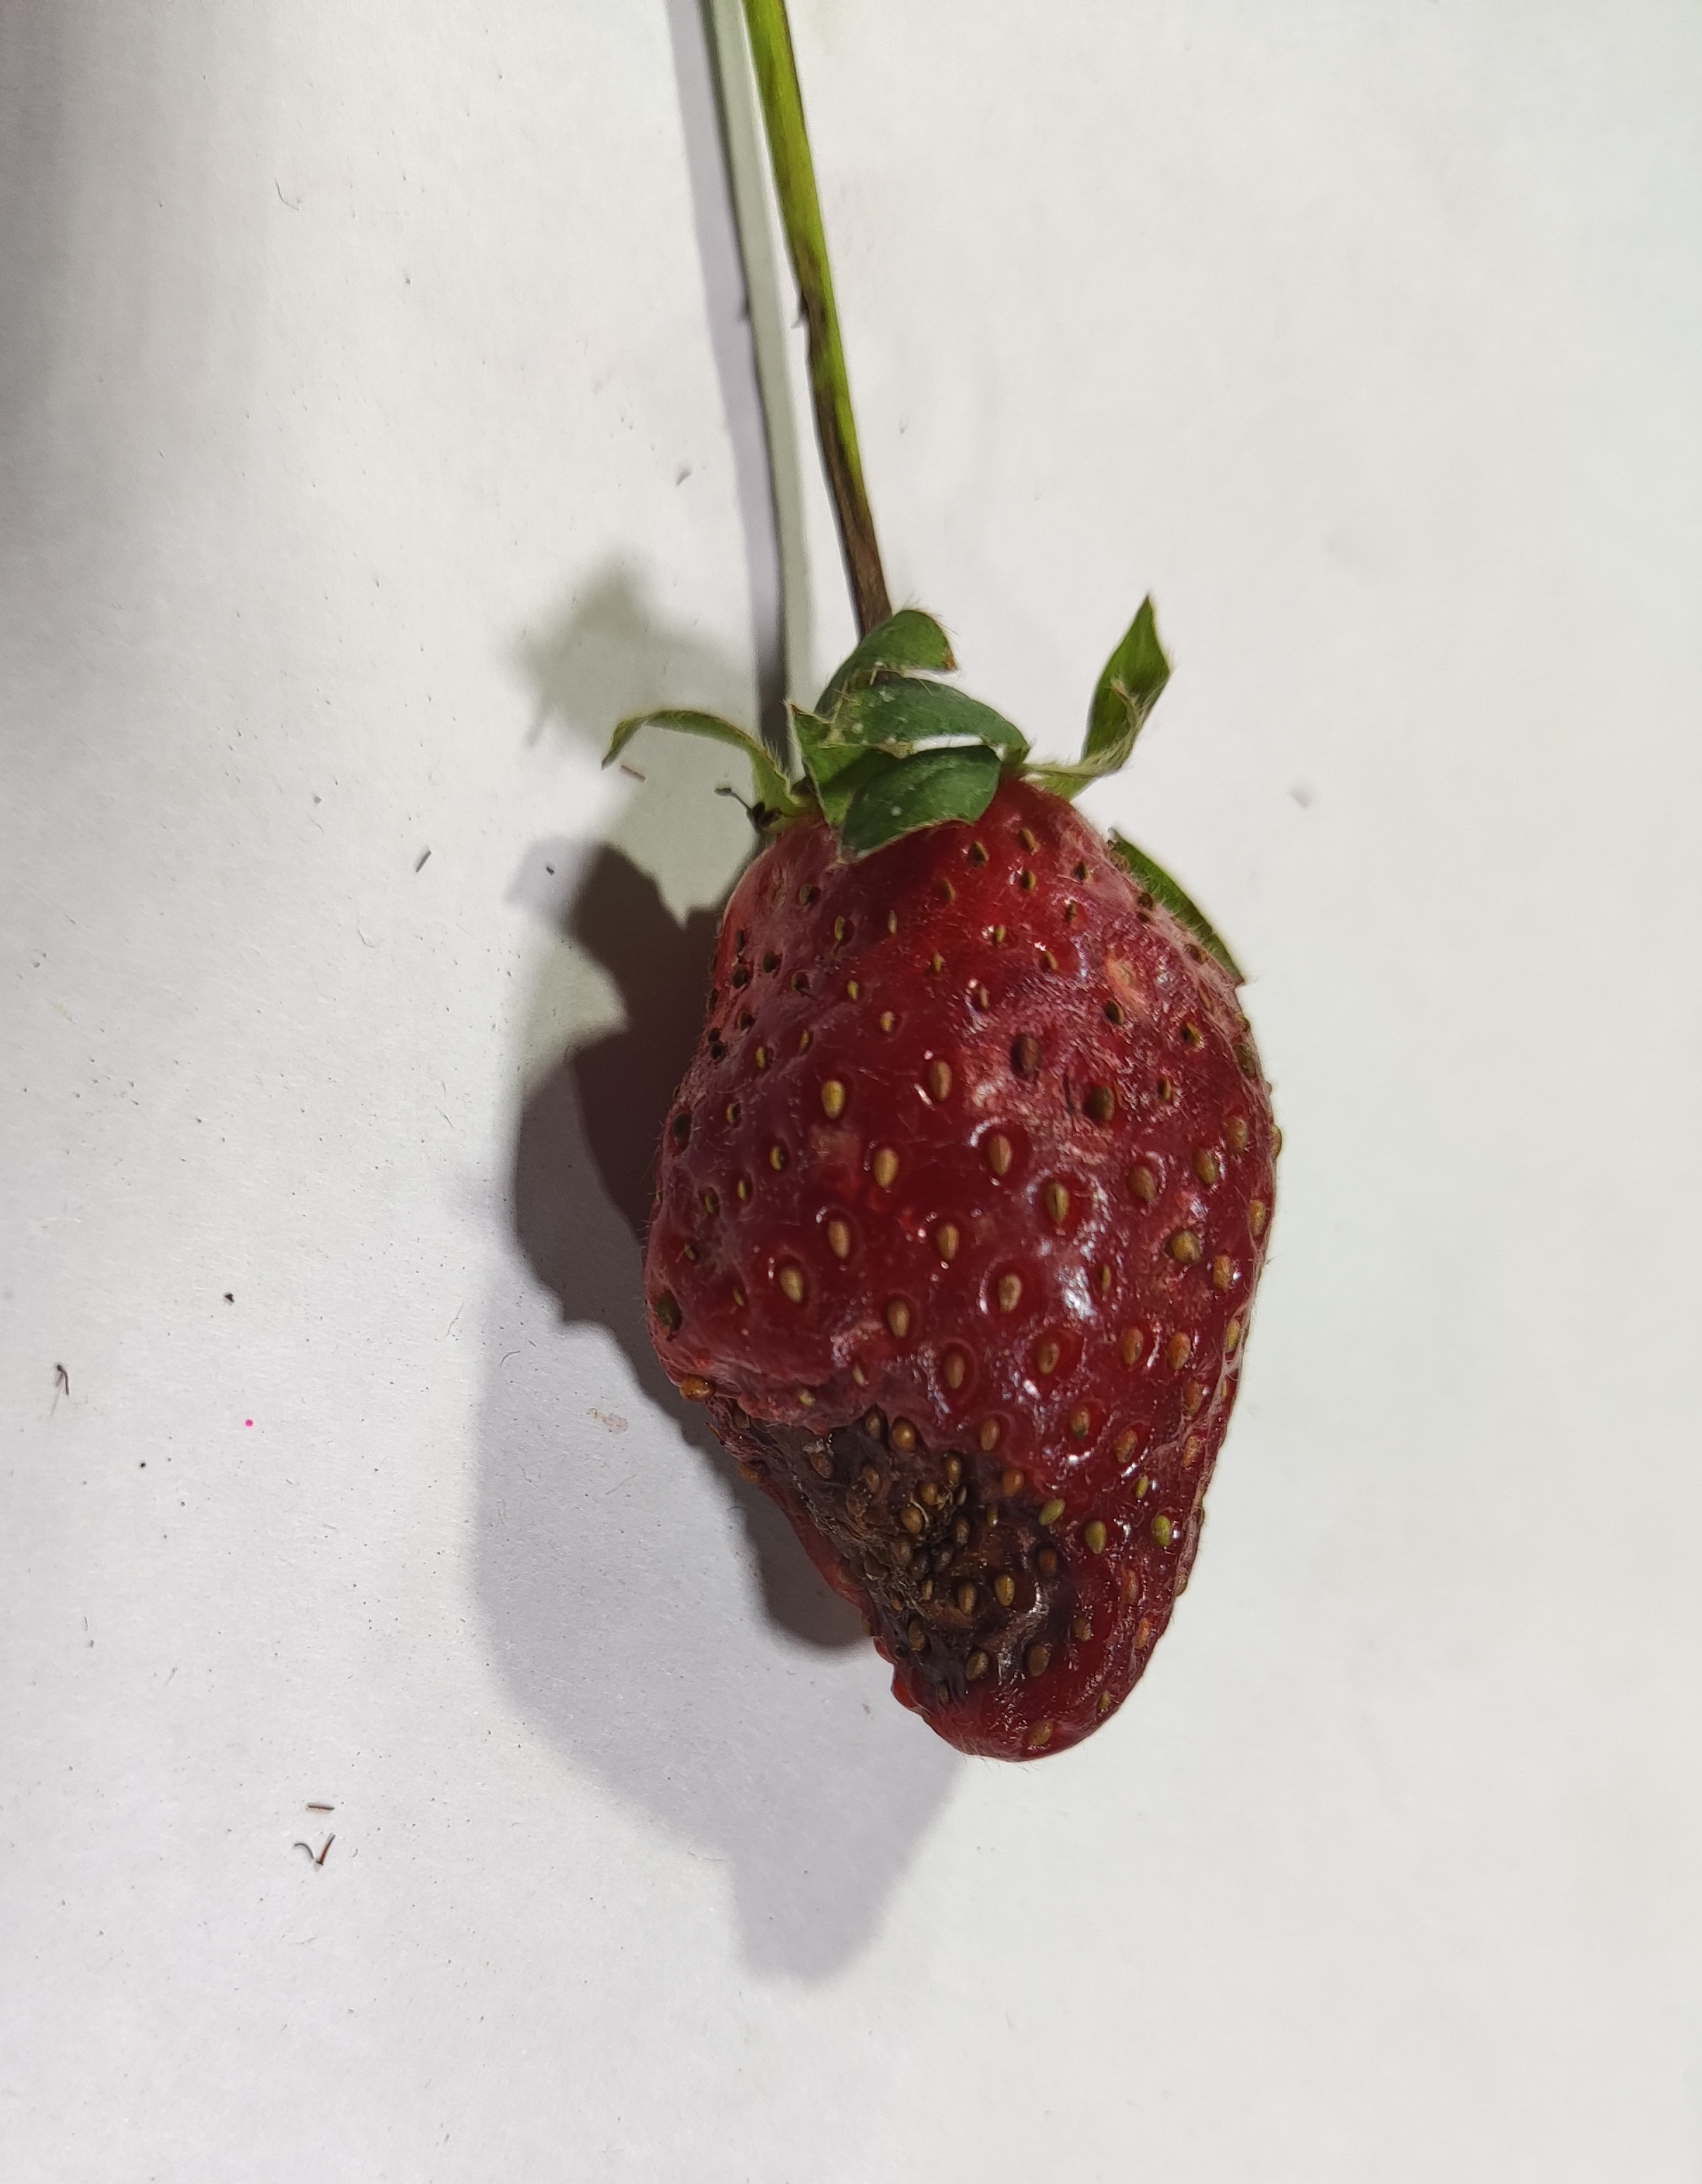
Fruit: strawberry
Condition: rotten